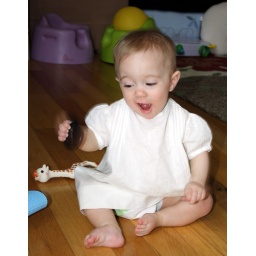
Claire in white dress 3